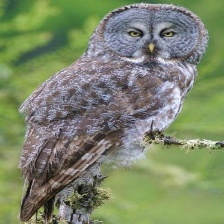
Species: GREAT GRAY OWL
Scientific name: STRIX NEBULOSA
ImageNet parent category: great_grey_owl